Veterinary anesthesia

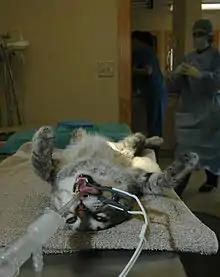
An anesthetized cat

Cats and dogs are frequently anesthetized for surgical procedures. Small animals are most often placed under general anesthesia due to the types of procedures typically performed, the small size of the patient, their suitability to general anesthesia, and the greater degree of control. A balanced anesthesia protocol can be used whereby different drugs with different effects are used so that a high dose of just one drug can be avoided. For example, combining a sedative and an opioid will permit less inhalant anesthesia to be used, improving cardiovascular stability. A one-year study in a teaching hospital shows that dogs and cats typically experience a 1 in 9 chance of anesthetic complications, with a 1 in 233 risk of death. A larger-scale study states the risk of death in healthy dogs and cats as 1 in 1849 and 1 in 895 respectively. For sick dogs and cats, it was 1 in 75 and 1 in 71 respectively. For rabbits, the risk was 1 in 137 and 1 in 14 respectively for the healthy and sick groups.